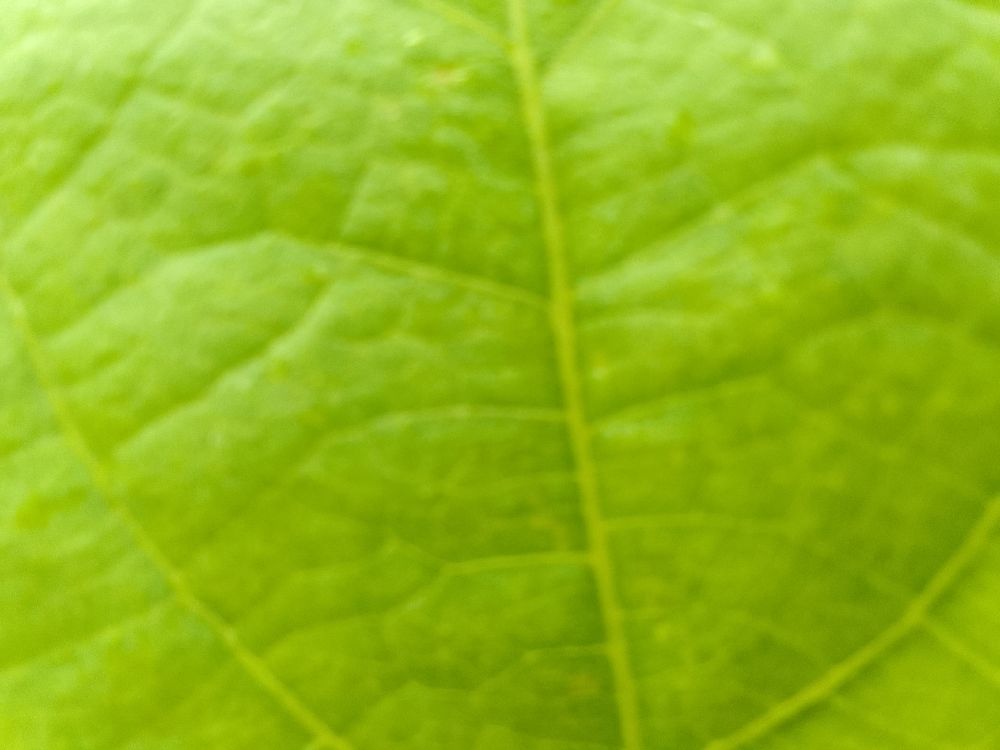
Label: healthy